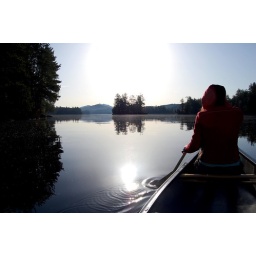
Rolled out of the sleeping bag and jumped in the canoe. The lake was like glass, very peaceful.